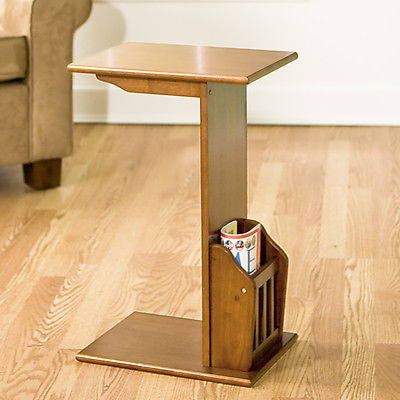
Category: table